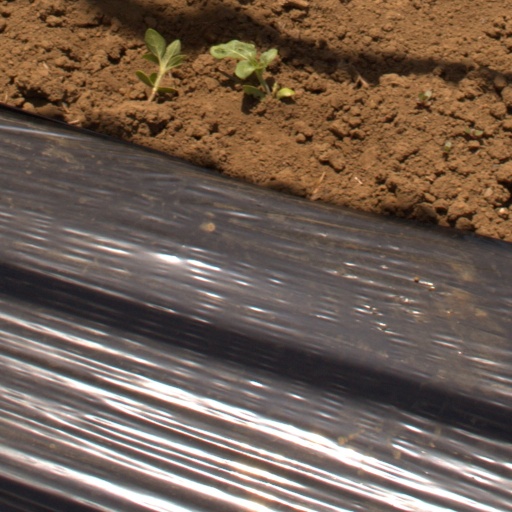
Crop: Jerusalem artichoke